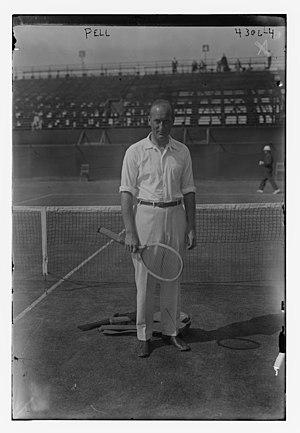
Theodore Roosevelt Pell est un joueur américain de tennis. Pell a été le seul participant américain aux épreuves de tennis aux Jeux olympiques d'été de 1912. Il a été introduit au International Tennis Hall of Fame en 1966.